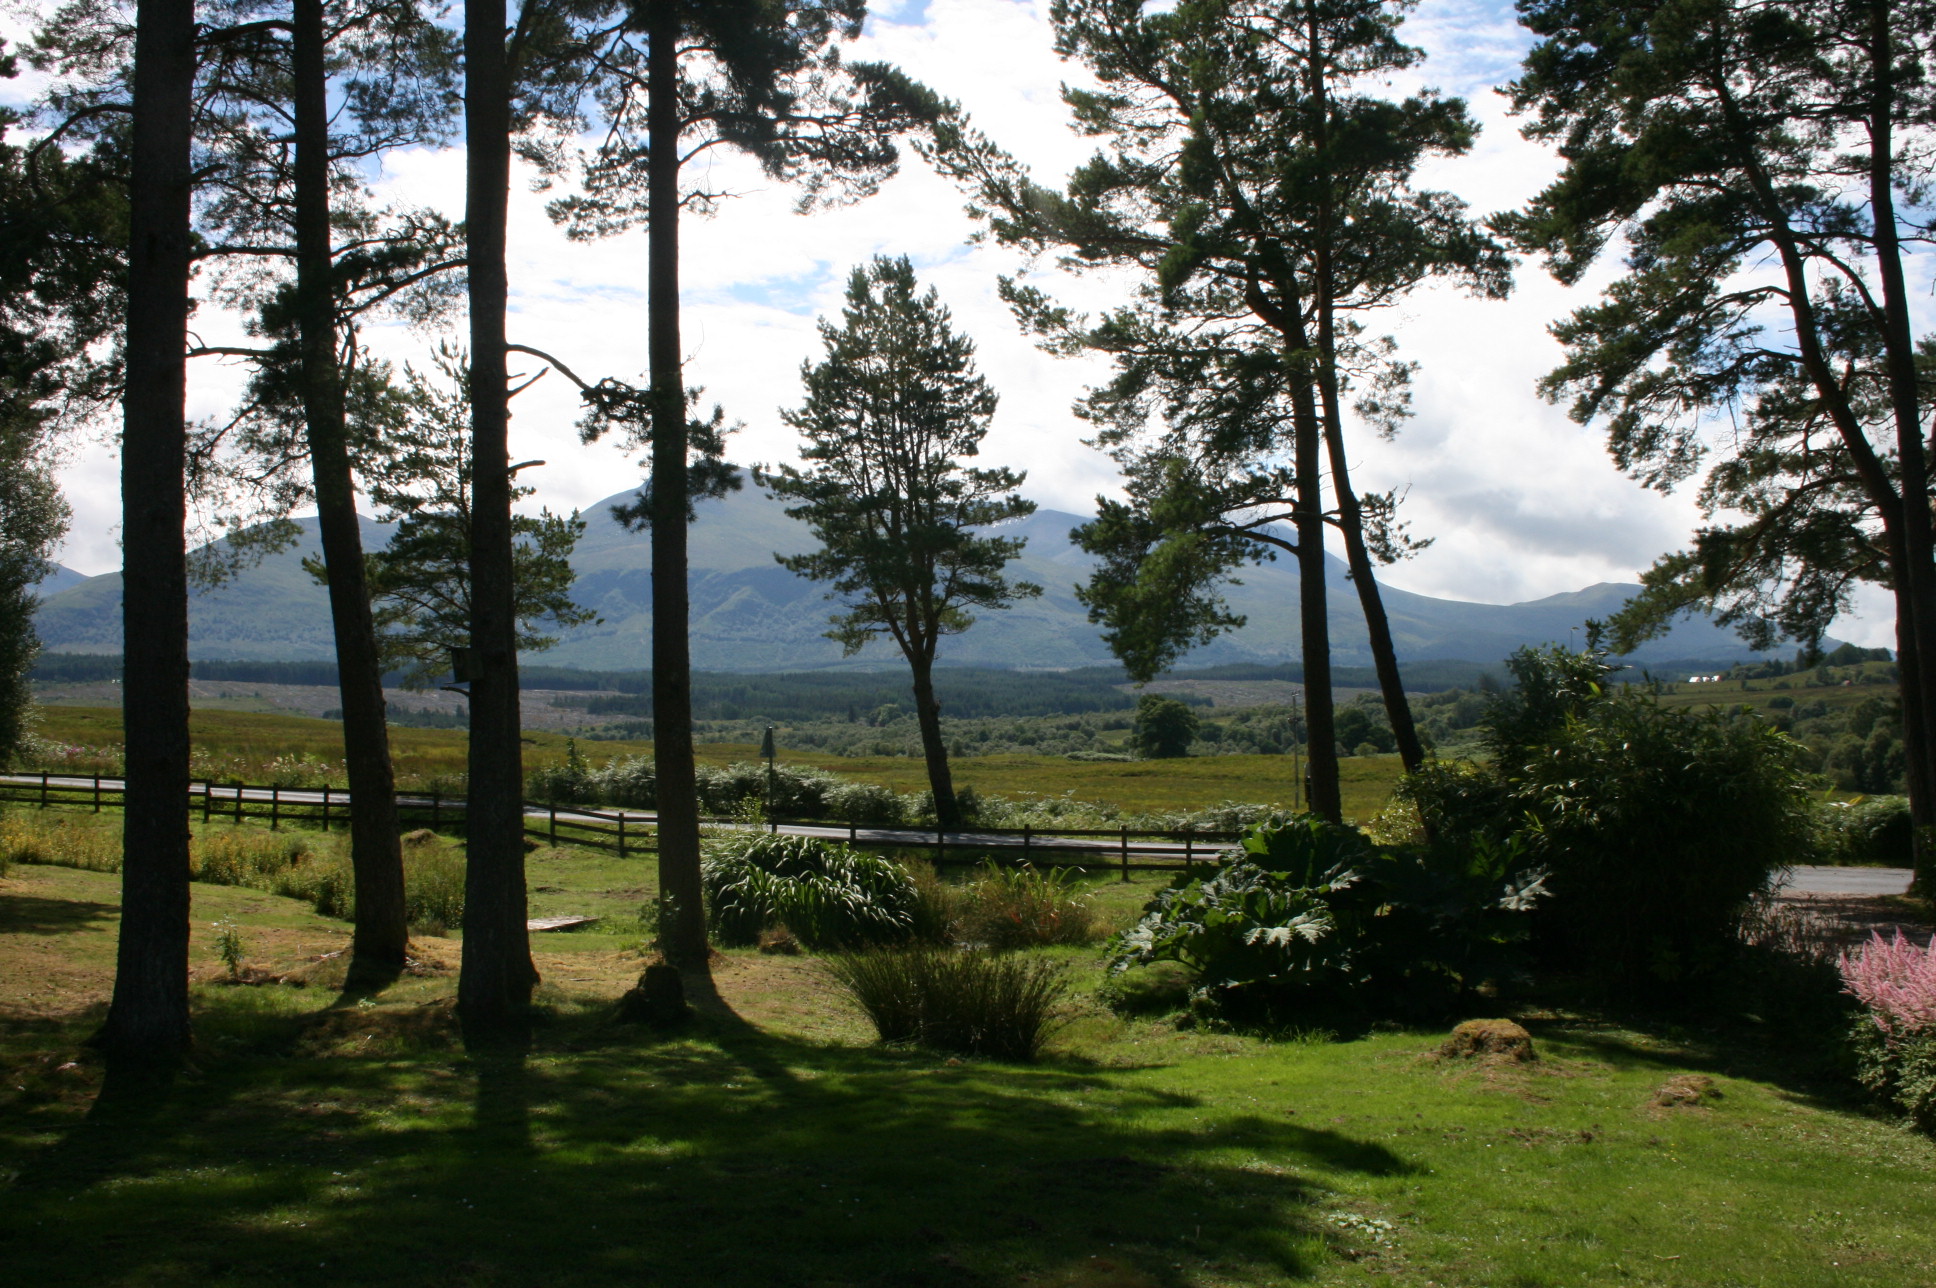
natural, cloud, plant, sky, plant community, natural landscape, tree, land lot, highland, wood, larch, trunk, landscape, mountain, grass, grassland, meadow, mountain range, forest, hill, shade, evergreen, woodland, grove, hill station, fell, conifer, plantation, temperate broadleaf and mixed forest, nature reserve, pasture, garden, road, leisure, tropical and subtropical coniferous forests, horizon, landscaping, rock, pine, spruce fir forest, field, pine family, ranch, shrub, temperate coniferous forest, reservoir, park, vacation